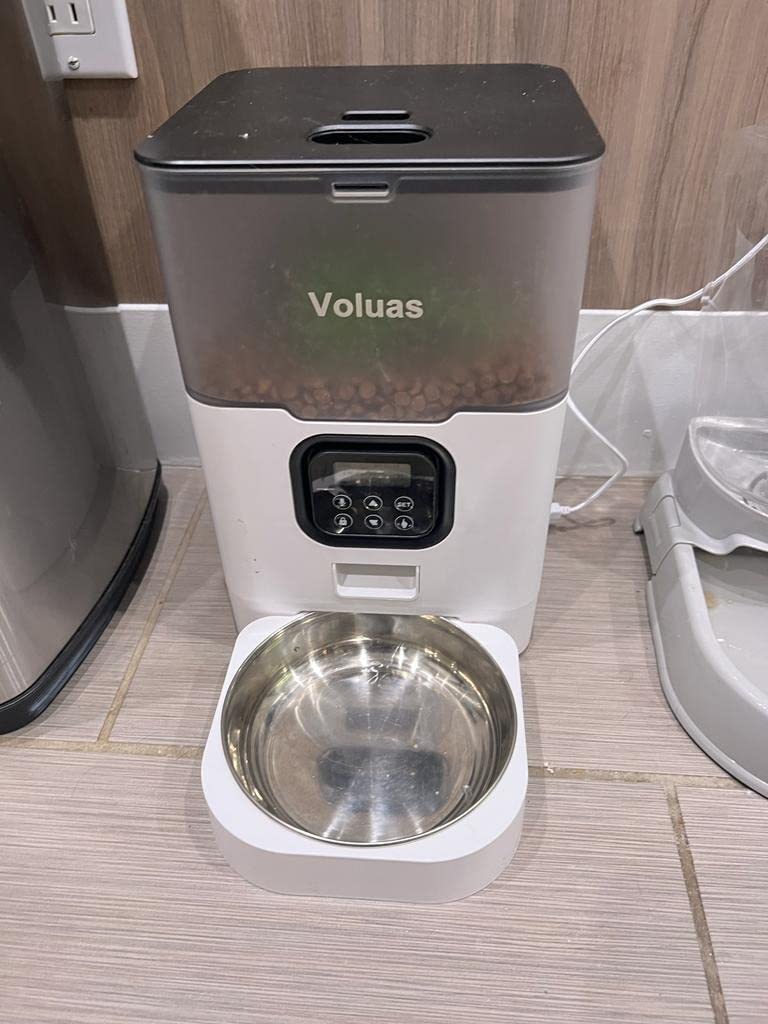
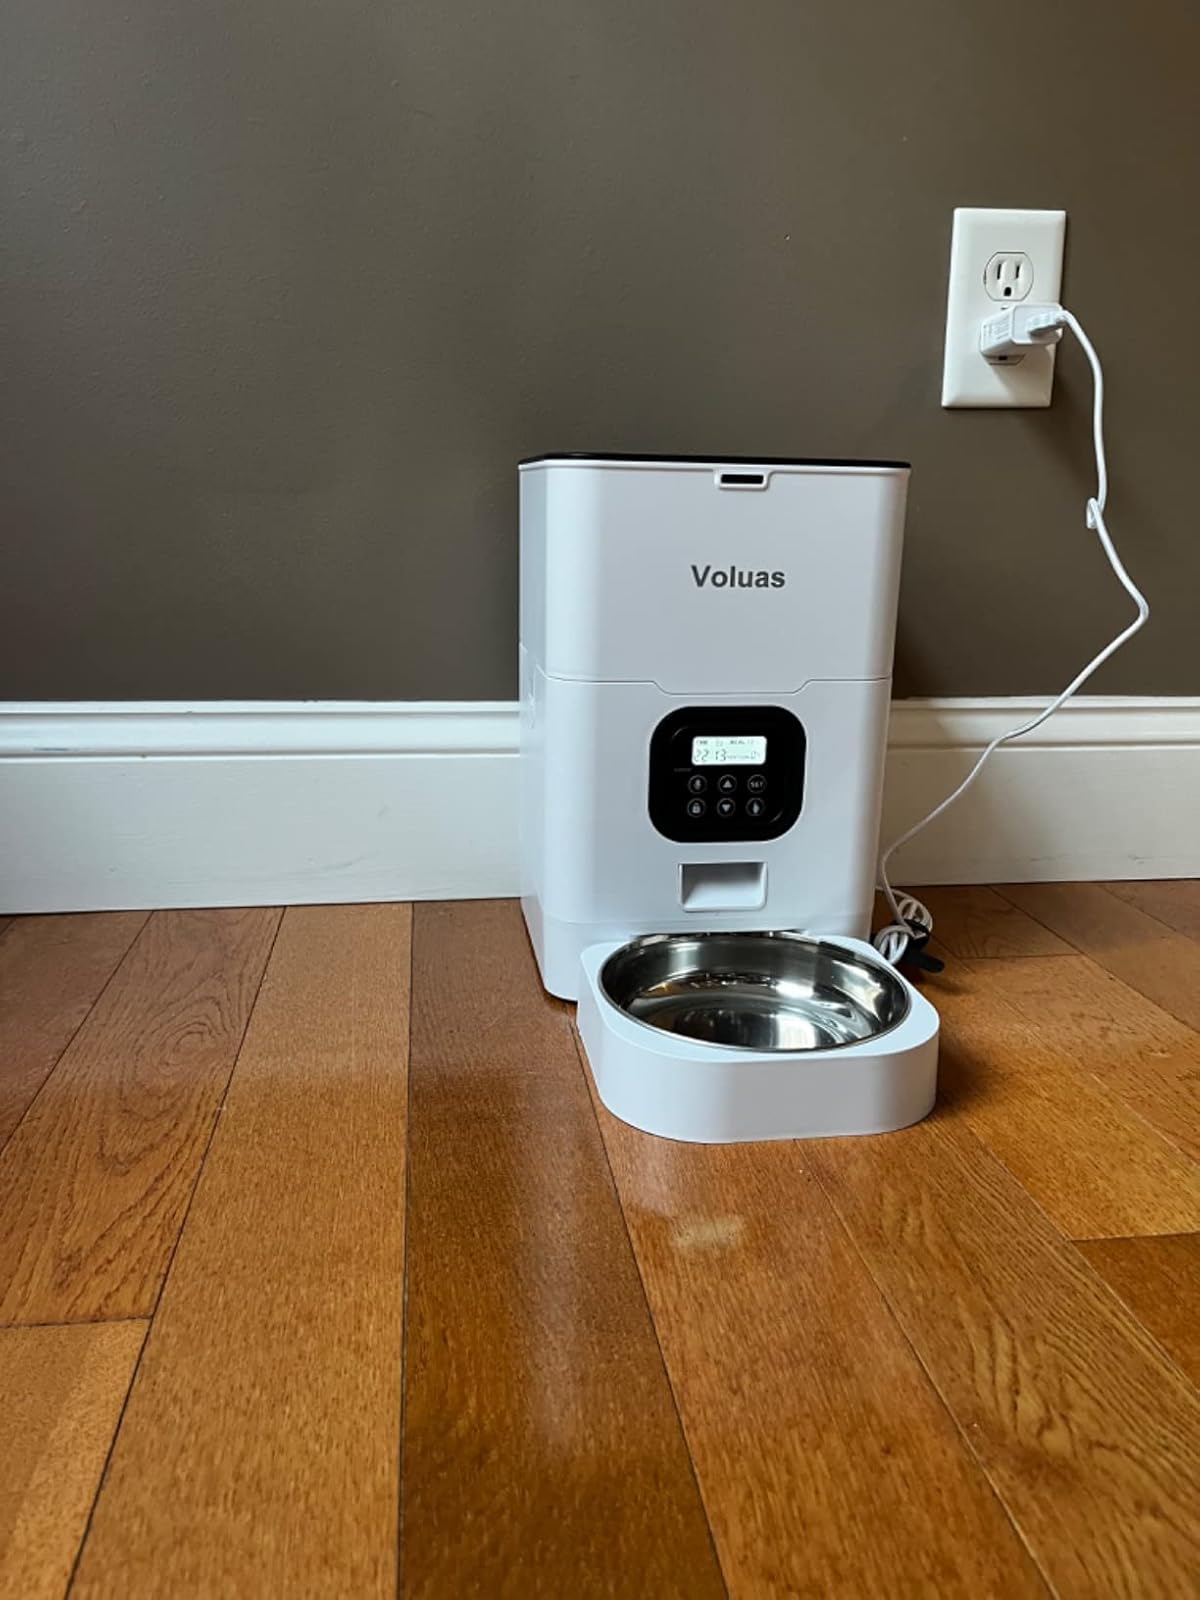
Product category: items_feeder
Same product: no